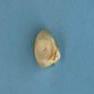
Maize quality: Good